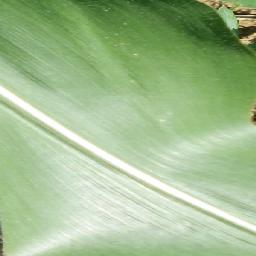
Label: Corn_(Maize)___Healthy